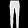
Label: Trouser